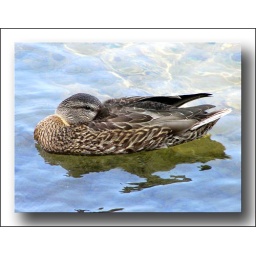
Female Mallard duck in Lake George photo after adding a white border with a drop shadow effect in Photoshop